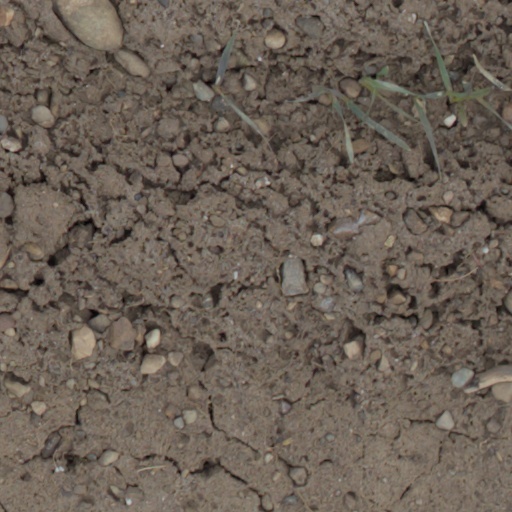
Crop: wheat